British Weihaiwei

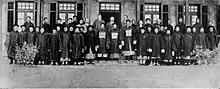
Commissioner staff and headmen of the territory in 1908

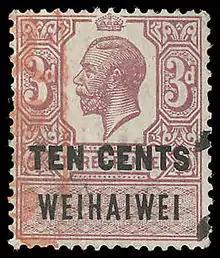
One of the revenue stamps of Weihaiwei issued in 1921

No special postage stamps were ever issued for Weihaiwei. Just as in other treaty ports, Hong Kong stamps were used. From 1917, these were overprinted with the word "CHINA". Revenue stamps of Weihaiwei were issued from 1921. There were never any special coins or banknotes issued for circulation in Weihaiwei. The various currencies in circulation in China at the time were used; the Hong Kong dollar was also used.